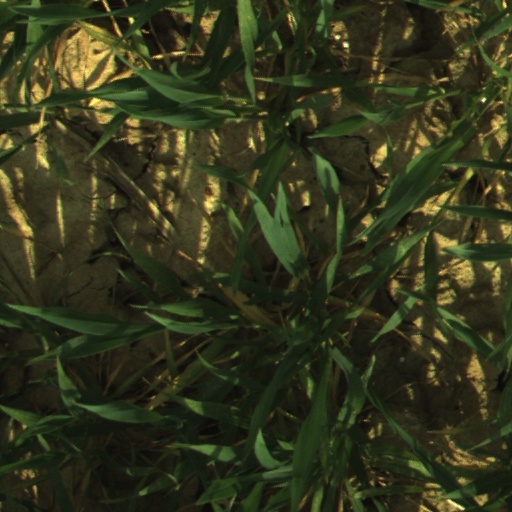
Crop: wheat